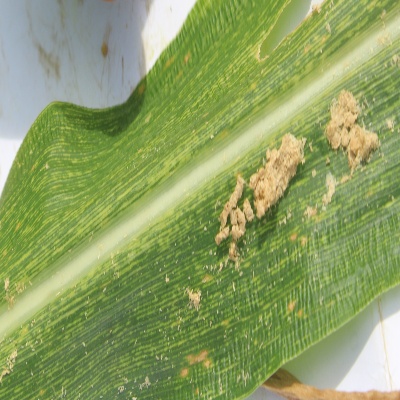
Label: Corn_(Maize)___Maize_Streak_Virus